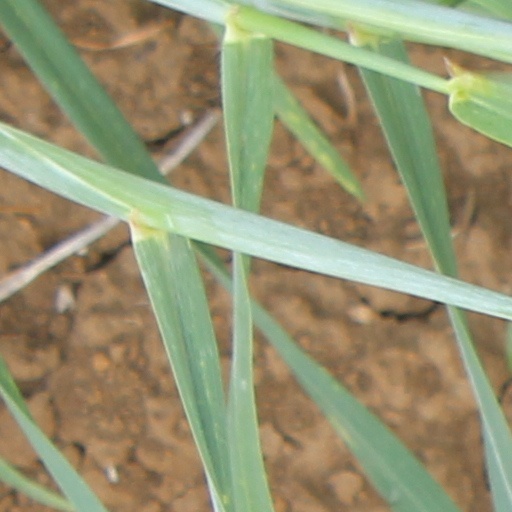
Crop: wheat